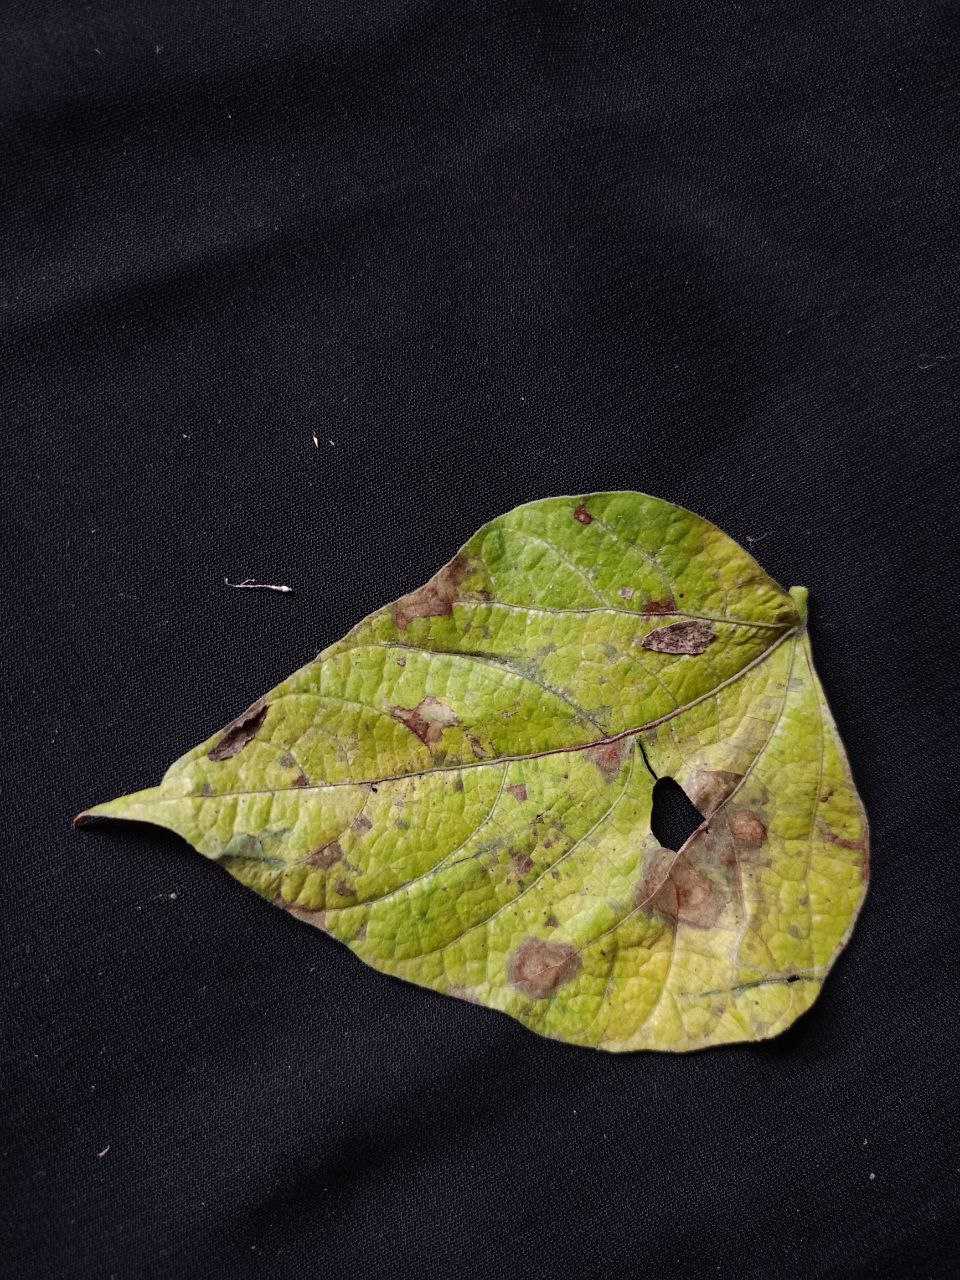
Crop: bean
Leaf condition: Blight